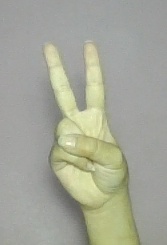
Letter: taa